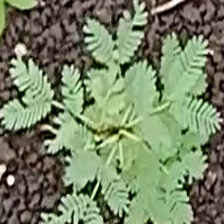
Weed species: Dwarf_cassia_(Chamaecrista pumila)